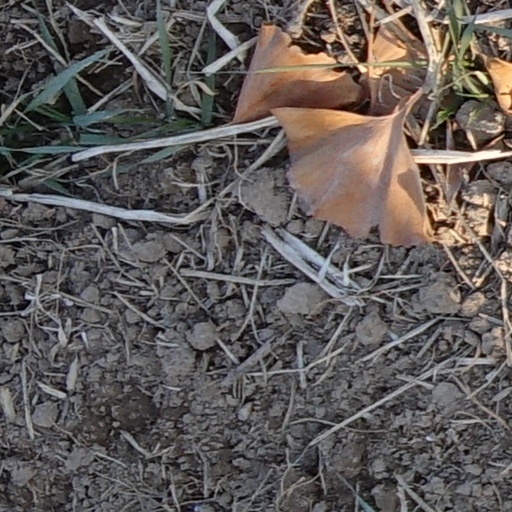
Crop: wheat